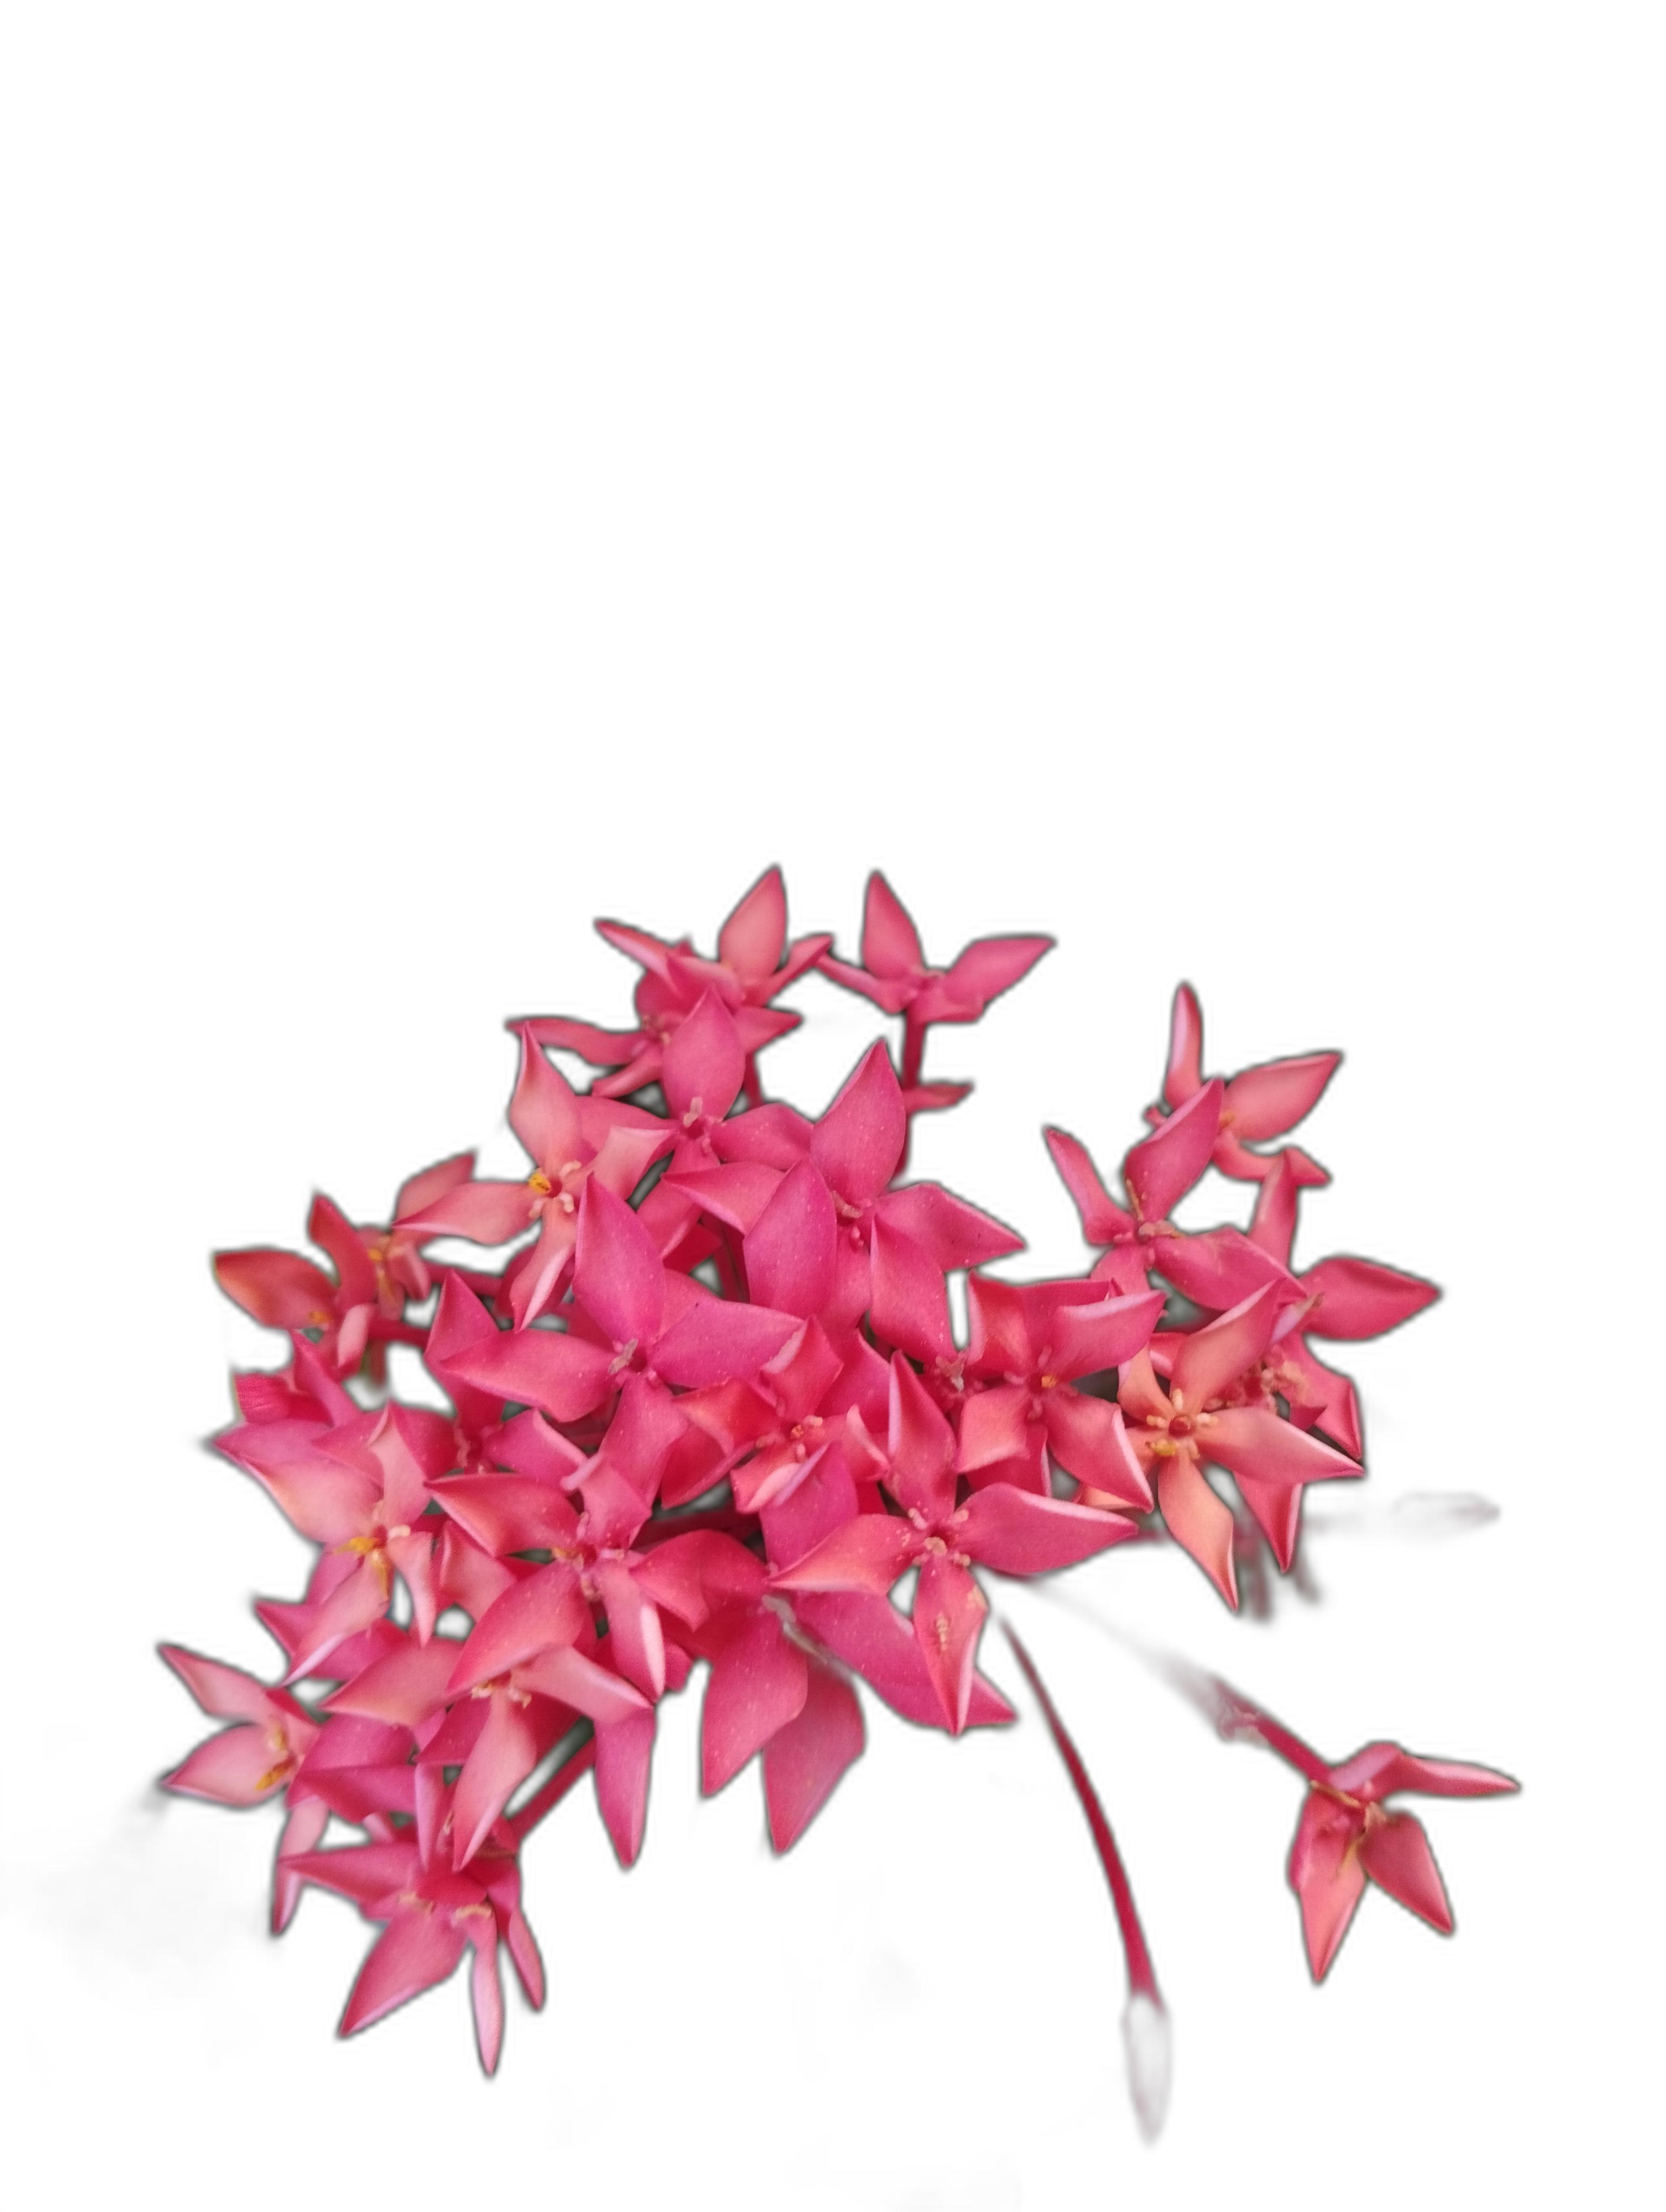
Label: Jungle geranium